Chris Hornbrook

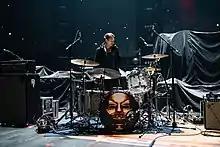

Hornbrook was invited by Dhani Harrison to be in his backing band for the touring and promotion of his first solo record: "IN///PARALLEL". The bands' first show was at The Echo in Los Angeles, California on July 4, 2017 with an additional appearance at the Panorama Music Festival on Randall's Island on July 29, 2017, in New York City. They performed live on "Jimmy Kimmel Live!" and "Conan O'Brien". The band also performed at In Bloom Festival, Bottlerock Napa, Sasquatch! Music Festival, The RIDE Festival, and Lollapalooza Berlin.